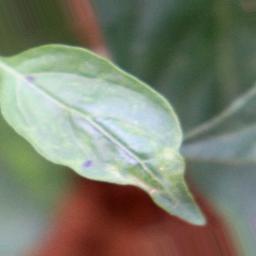
Label: healthy